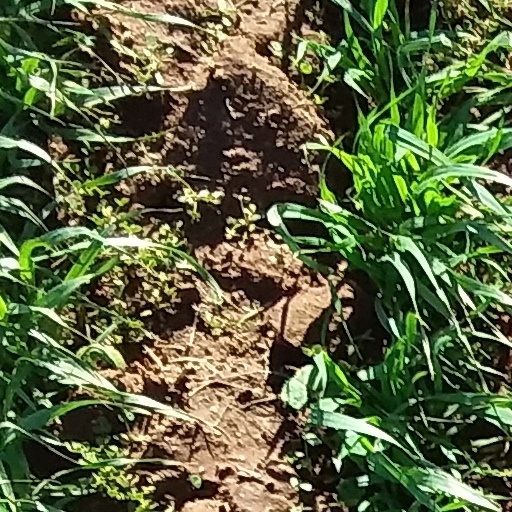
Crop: wheat